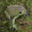
Label: frog